Jordan Binnington

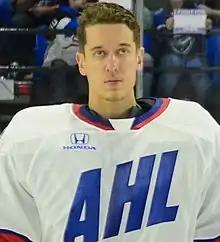
Jordan Binnington at the 2018 AHL All-Star Classic

During the off-season before the 2018–19 season, Binnington signed a one-year, two-way contract with the Blues on July 6, 2018. However, his path to the NHL was still blocked as the Blues signed Chad Johnson to a contract. Binnington was assigned to St. Louis' new AHL affiliate, the San Antonio Rampage, to begin the 2018–19 season as backup to Husso. He was recalled by the Blues on December 9 after Johnson was placed on waivers. The team had the worst record in the NHL on January 2, 2019. Five days later, on January 7, Binnington made his first NHL start, making 25 saves in a 3–0 shutout win over the Philadelphia Flyers and becoming the 35th NHL goaltender to earn a shutout in his first start. On February 11, Binnington was named the NHL First Star of the Week after going 3–0–0 to help the Blues to win six straight games and move into a Western Conference wild card spot. He was named the NHL Rookie of the Month in February and March 2019. On April 4, a 7–3 victory over the Philadelphia Flyers gave Binnington his 23rd win of the season, a record for a Blues rookie goaltender.